Johannes Fechner

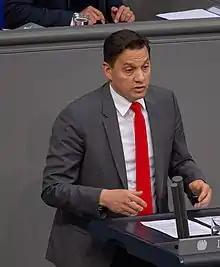
Fechner in 2019

Johannes Fechner (born 25 November 1972) is a German lawyer and politician of the Social Democratic Party (SPD) who has been serving as a member of the Bundestag from the state of Baden-Württemberg since 2013.